Checker Taxi

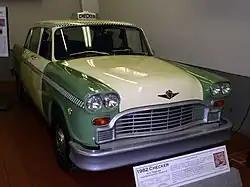
The last Checker Taxicab built, a 1982 A11 in green and cream with Checker's trademark checkerboard trim, on display at the Gilmore Car Museum in Hickory Corners, Michigan

Checker Taxi was a dominant taxicab company and national franchisor that was based in Chicago, Illinois. Checker Motors was an American vehicle manufacturer based in Kalamazoo, Michigan that built the iconic Checker Taxicab, sold commercially as the Checker Marathon until 1982. Both companies were owned by Morris Markin by the 1930s.